The Beach Boys: Nashville Sounds

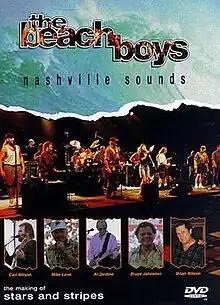
DVD release cover

The Beach Boys: Nashville Sounds is documentary film that features studio footage of the making of American rock band the Beach Boys' twenty-eighth studio album "Stars and Stripes Vol. 1". The film features interviews with participants of the project.